Joint terminal attack controller

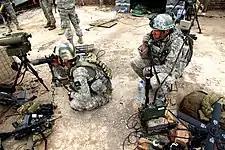
USAF TACP JTACs calling for close air support at Contingency Operating Post Jaghato, Afghanistan, May 1, 2010

A qualified and current JTAC is recognized across the U.S. Department of Defense as being capable and authorized to perform terminal attack control.